Advocate (Pittsburgh)

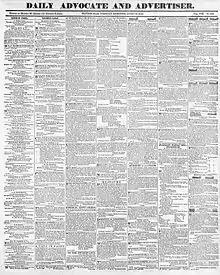
Front page of daily edition, 19 June 1840

The Advocate was a newspaper published in Pittsburgh, Pennsylvania, under several title variants from 1832 to 1844. It was the second daily newspaper issued in the city, the first being its eventual purchaser, the "Gazette". Politically, the paper supported the principles of the Whig Party.